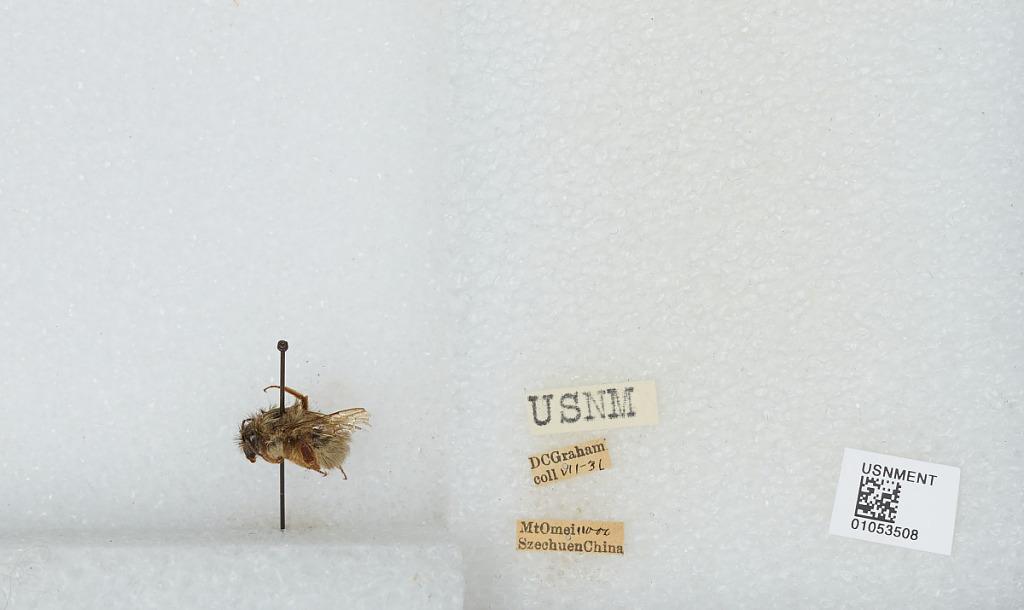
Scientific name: Bombus sp.
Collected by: D. Graham
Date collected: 1936-7-
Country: China
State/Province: Sichuan
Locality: Mount Emei